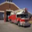
Label: truck